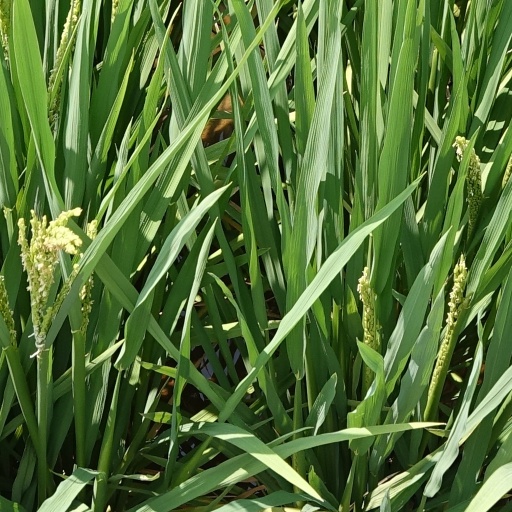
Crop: rice